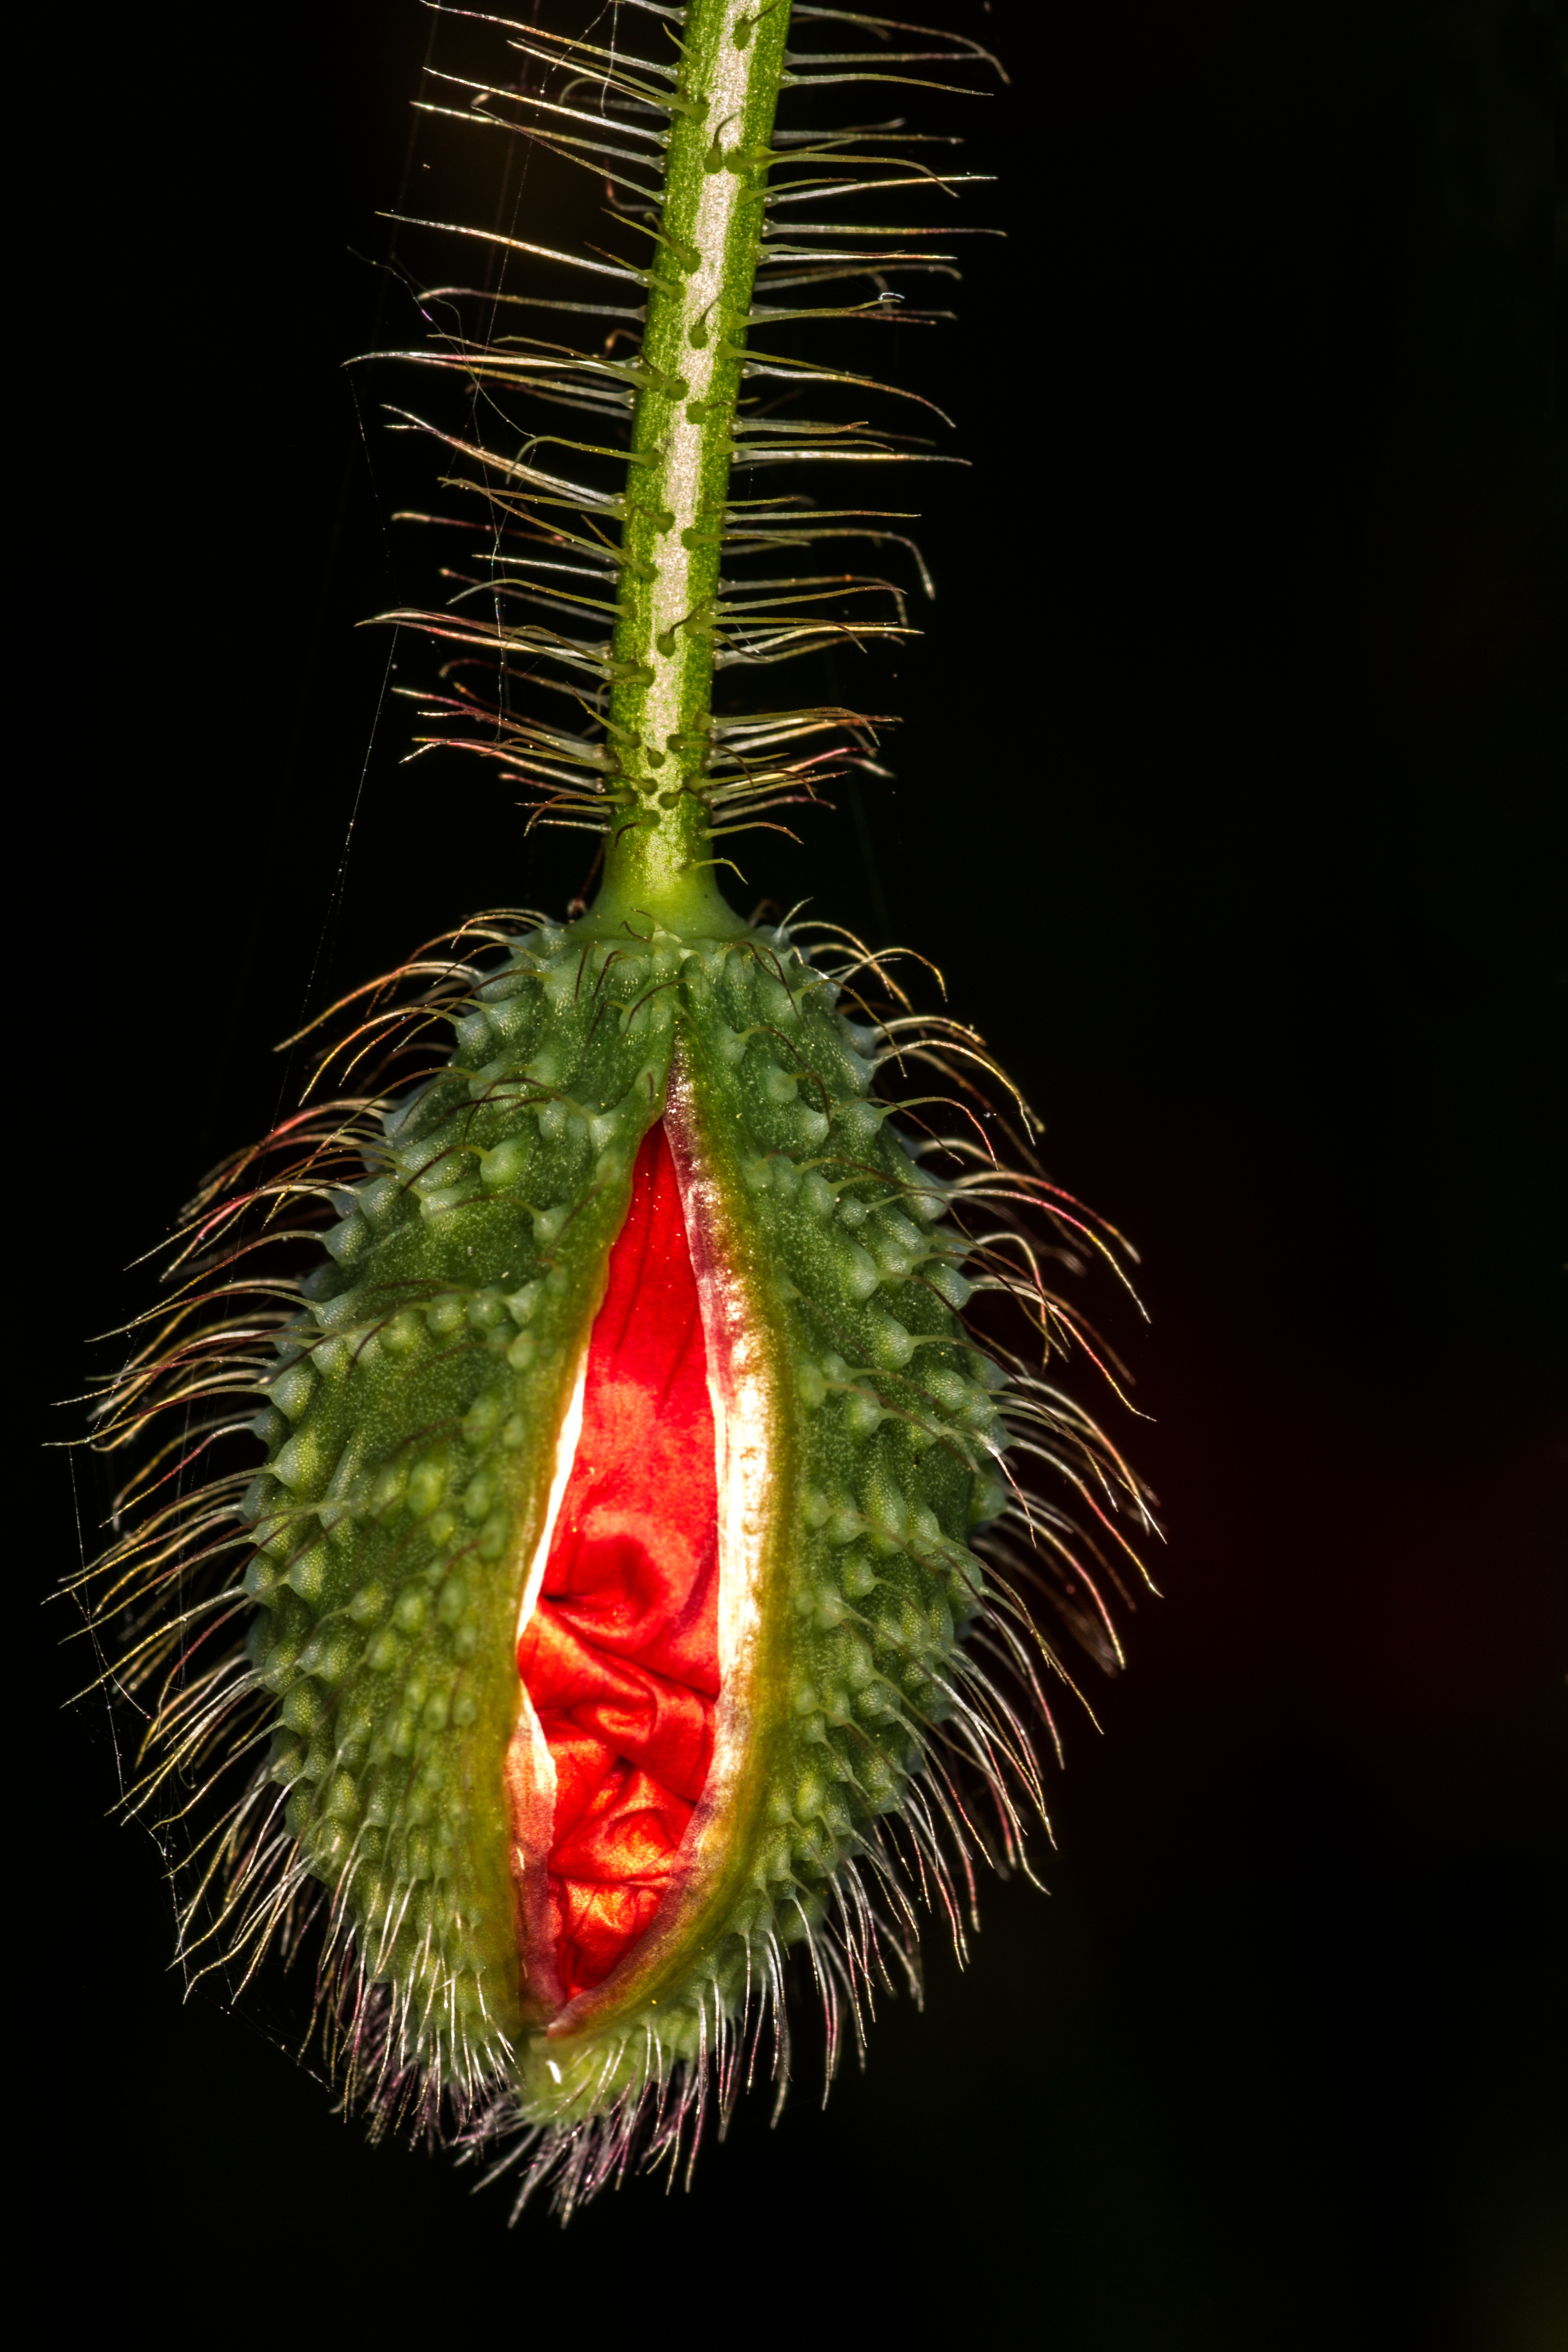
branch, blossom, plant, flower, bloom, green, red, produce, macro, botany, flora, close up, klatschmohn, christmas decoration, poppy, bud, macro photography, flowering plant, plant stem, land plant, thorns spines and prickles